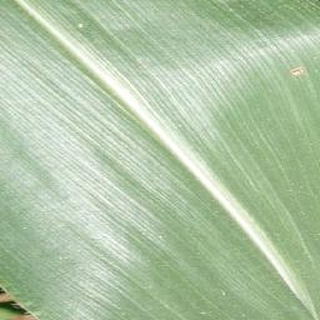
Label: healthy_corn